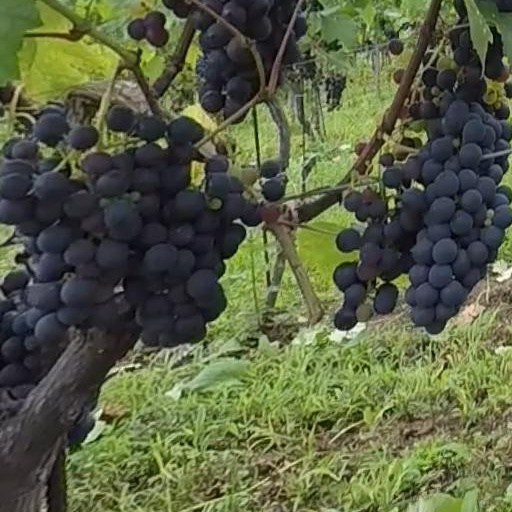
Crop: grape